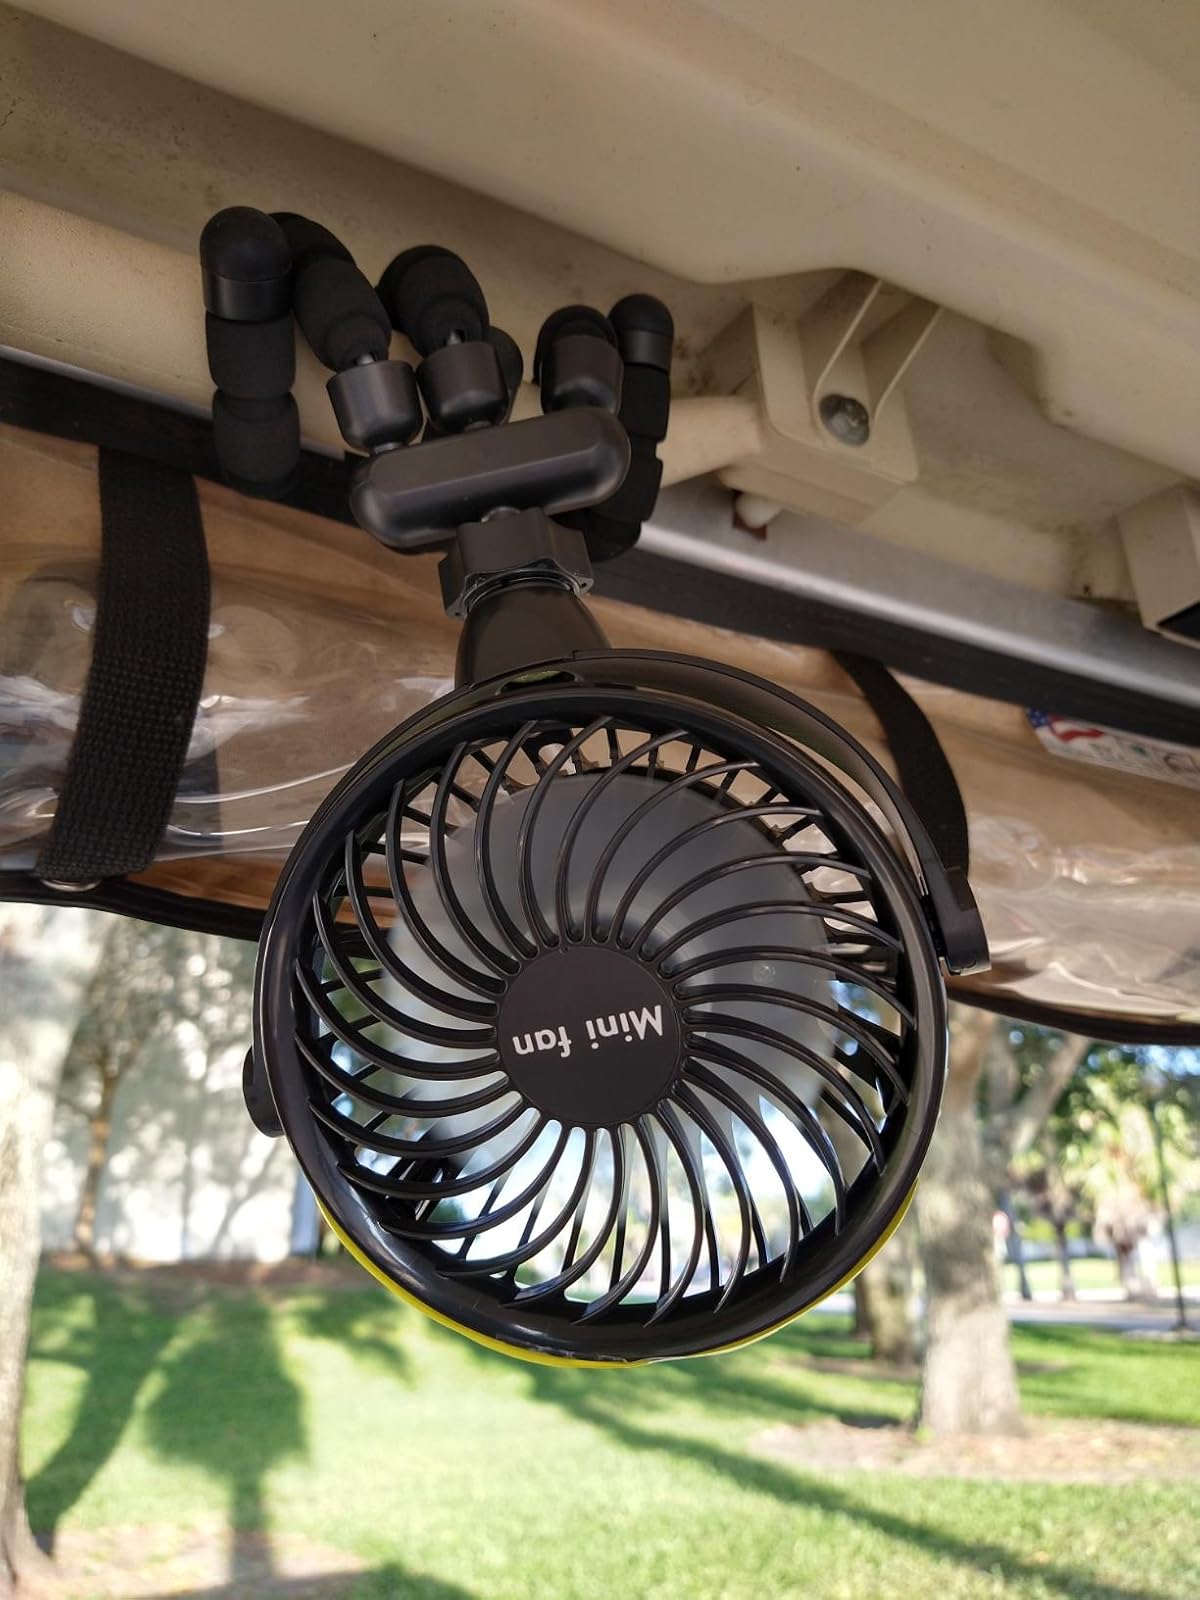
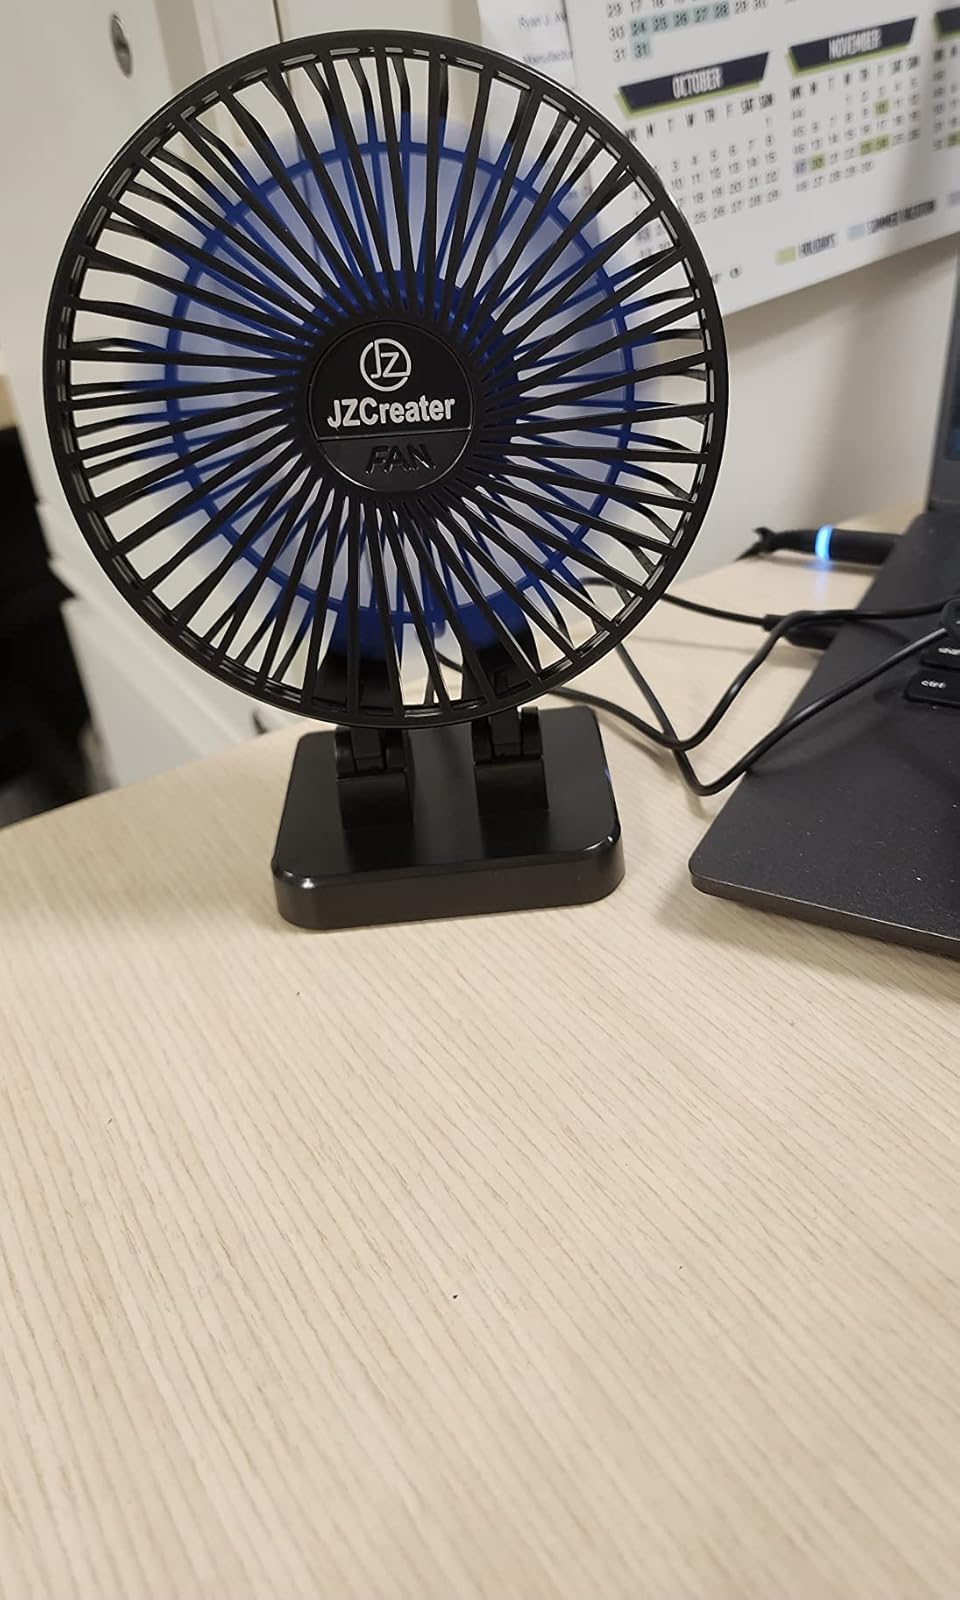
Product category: fan
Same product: no